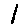
Label: 1